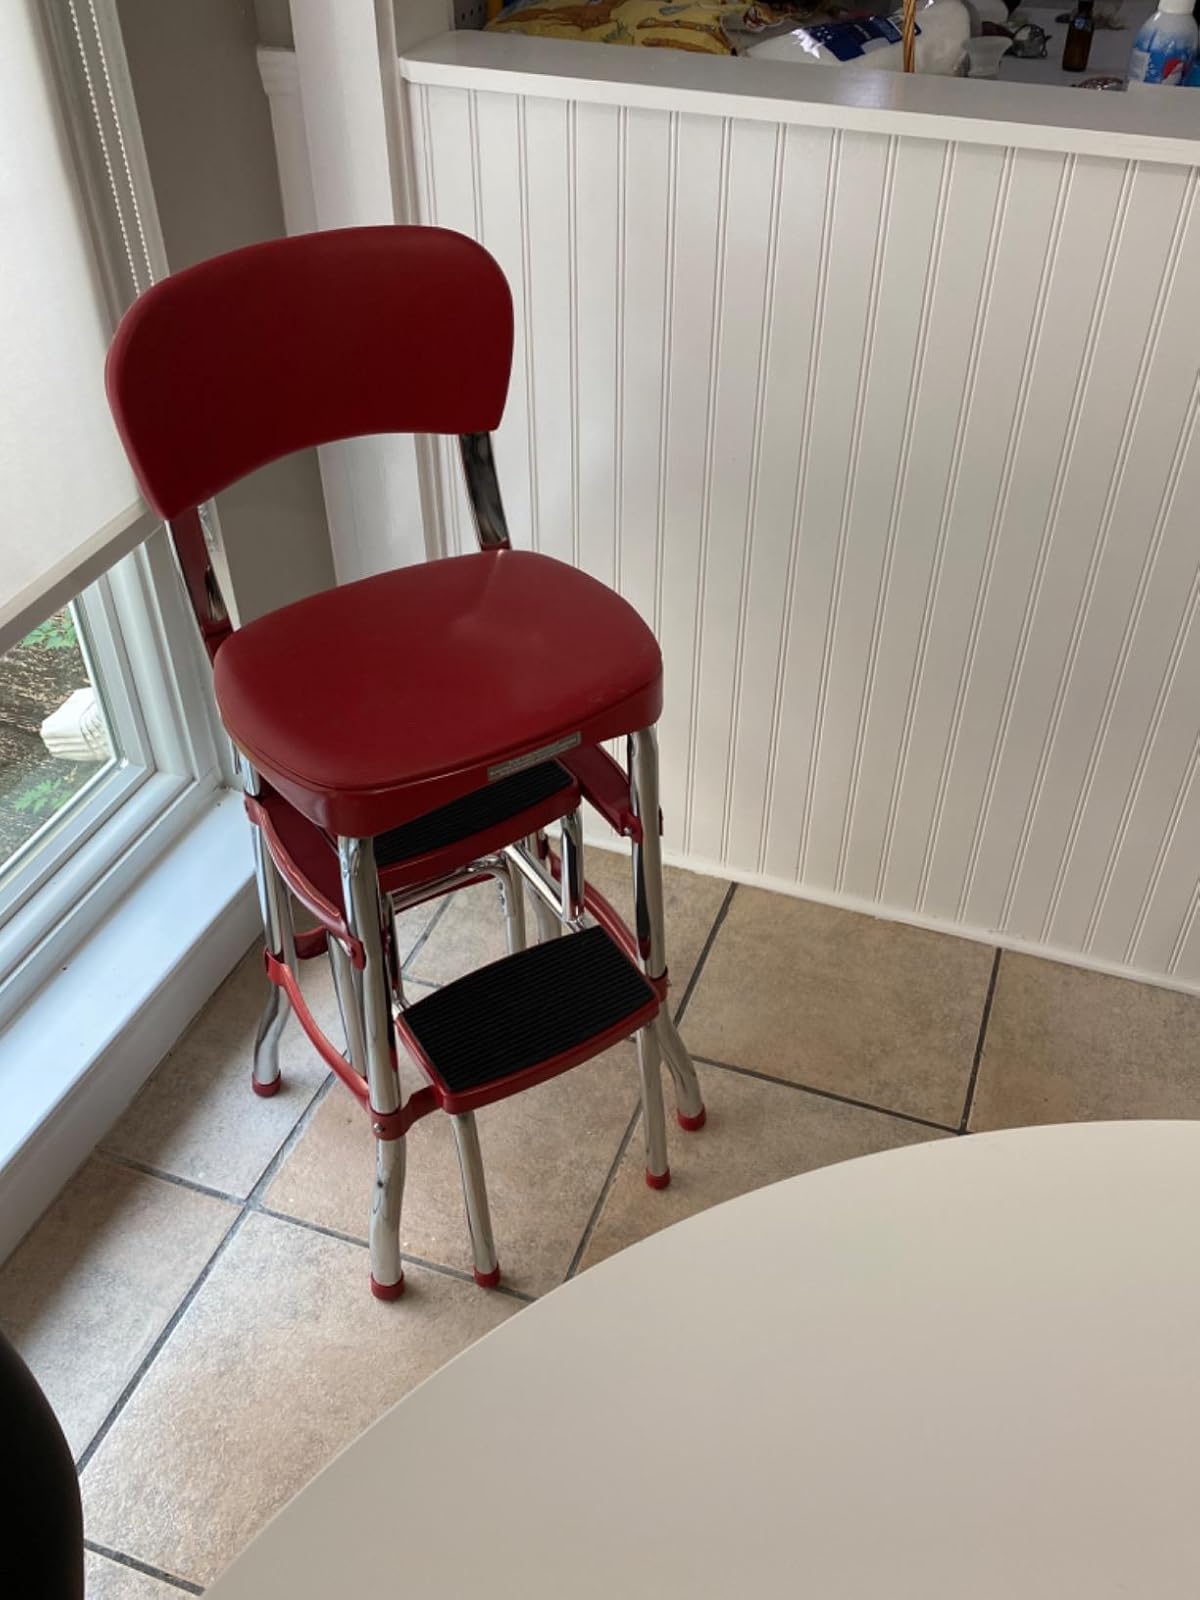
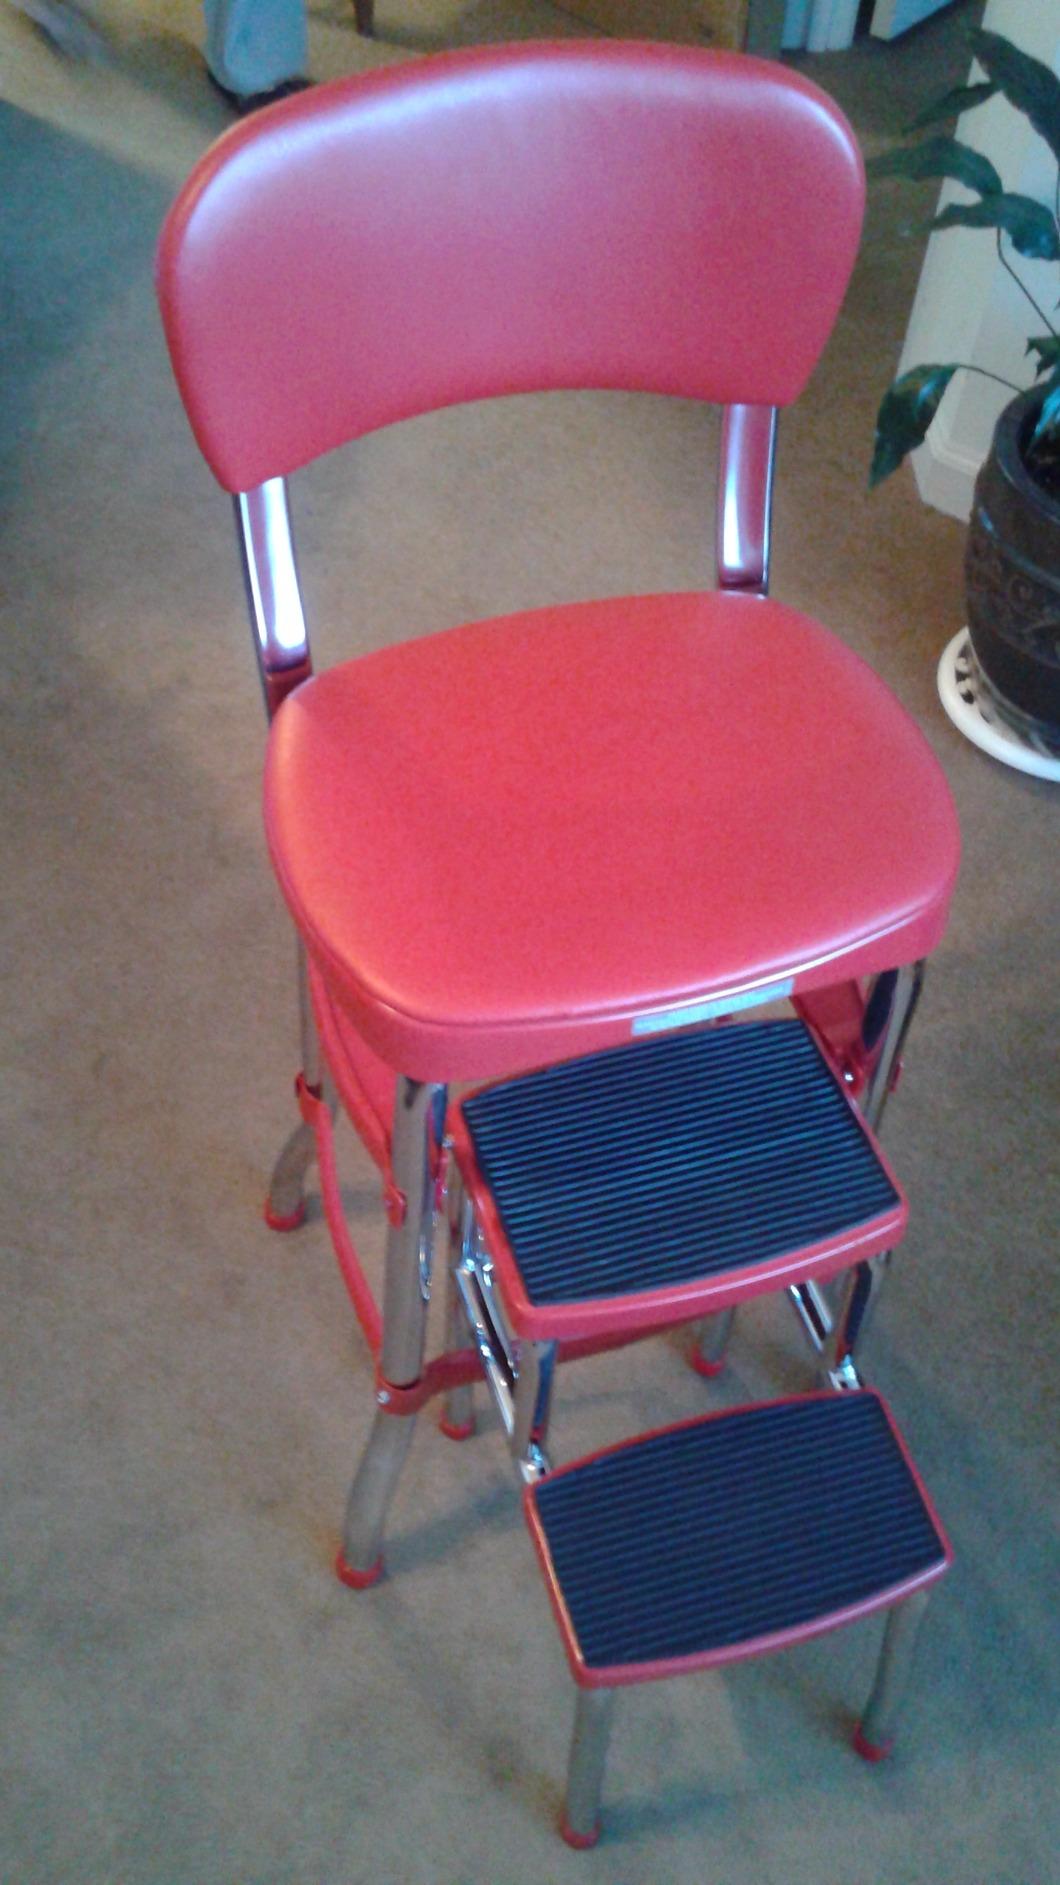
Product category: items_chair
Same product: yes